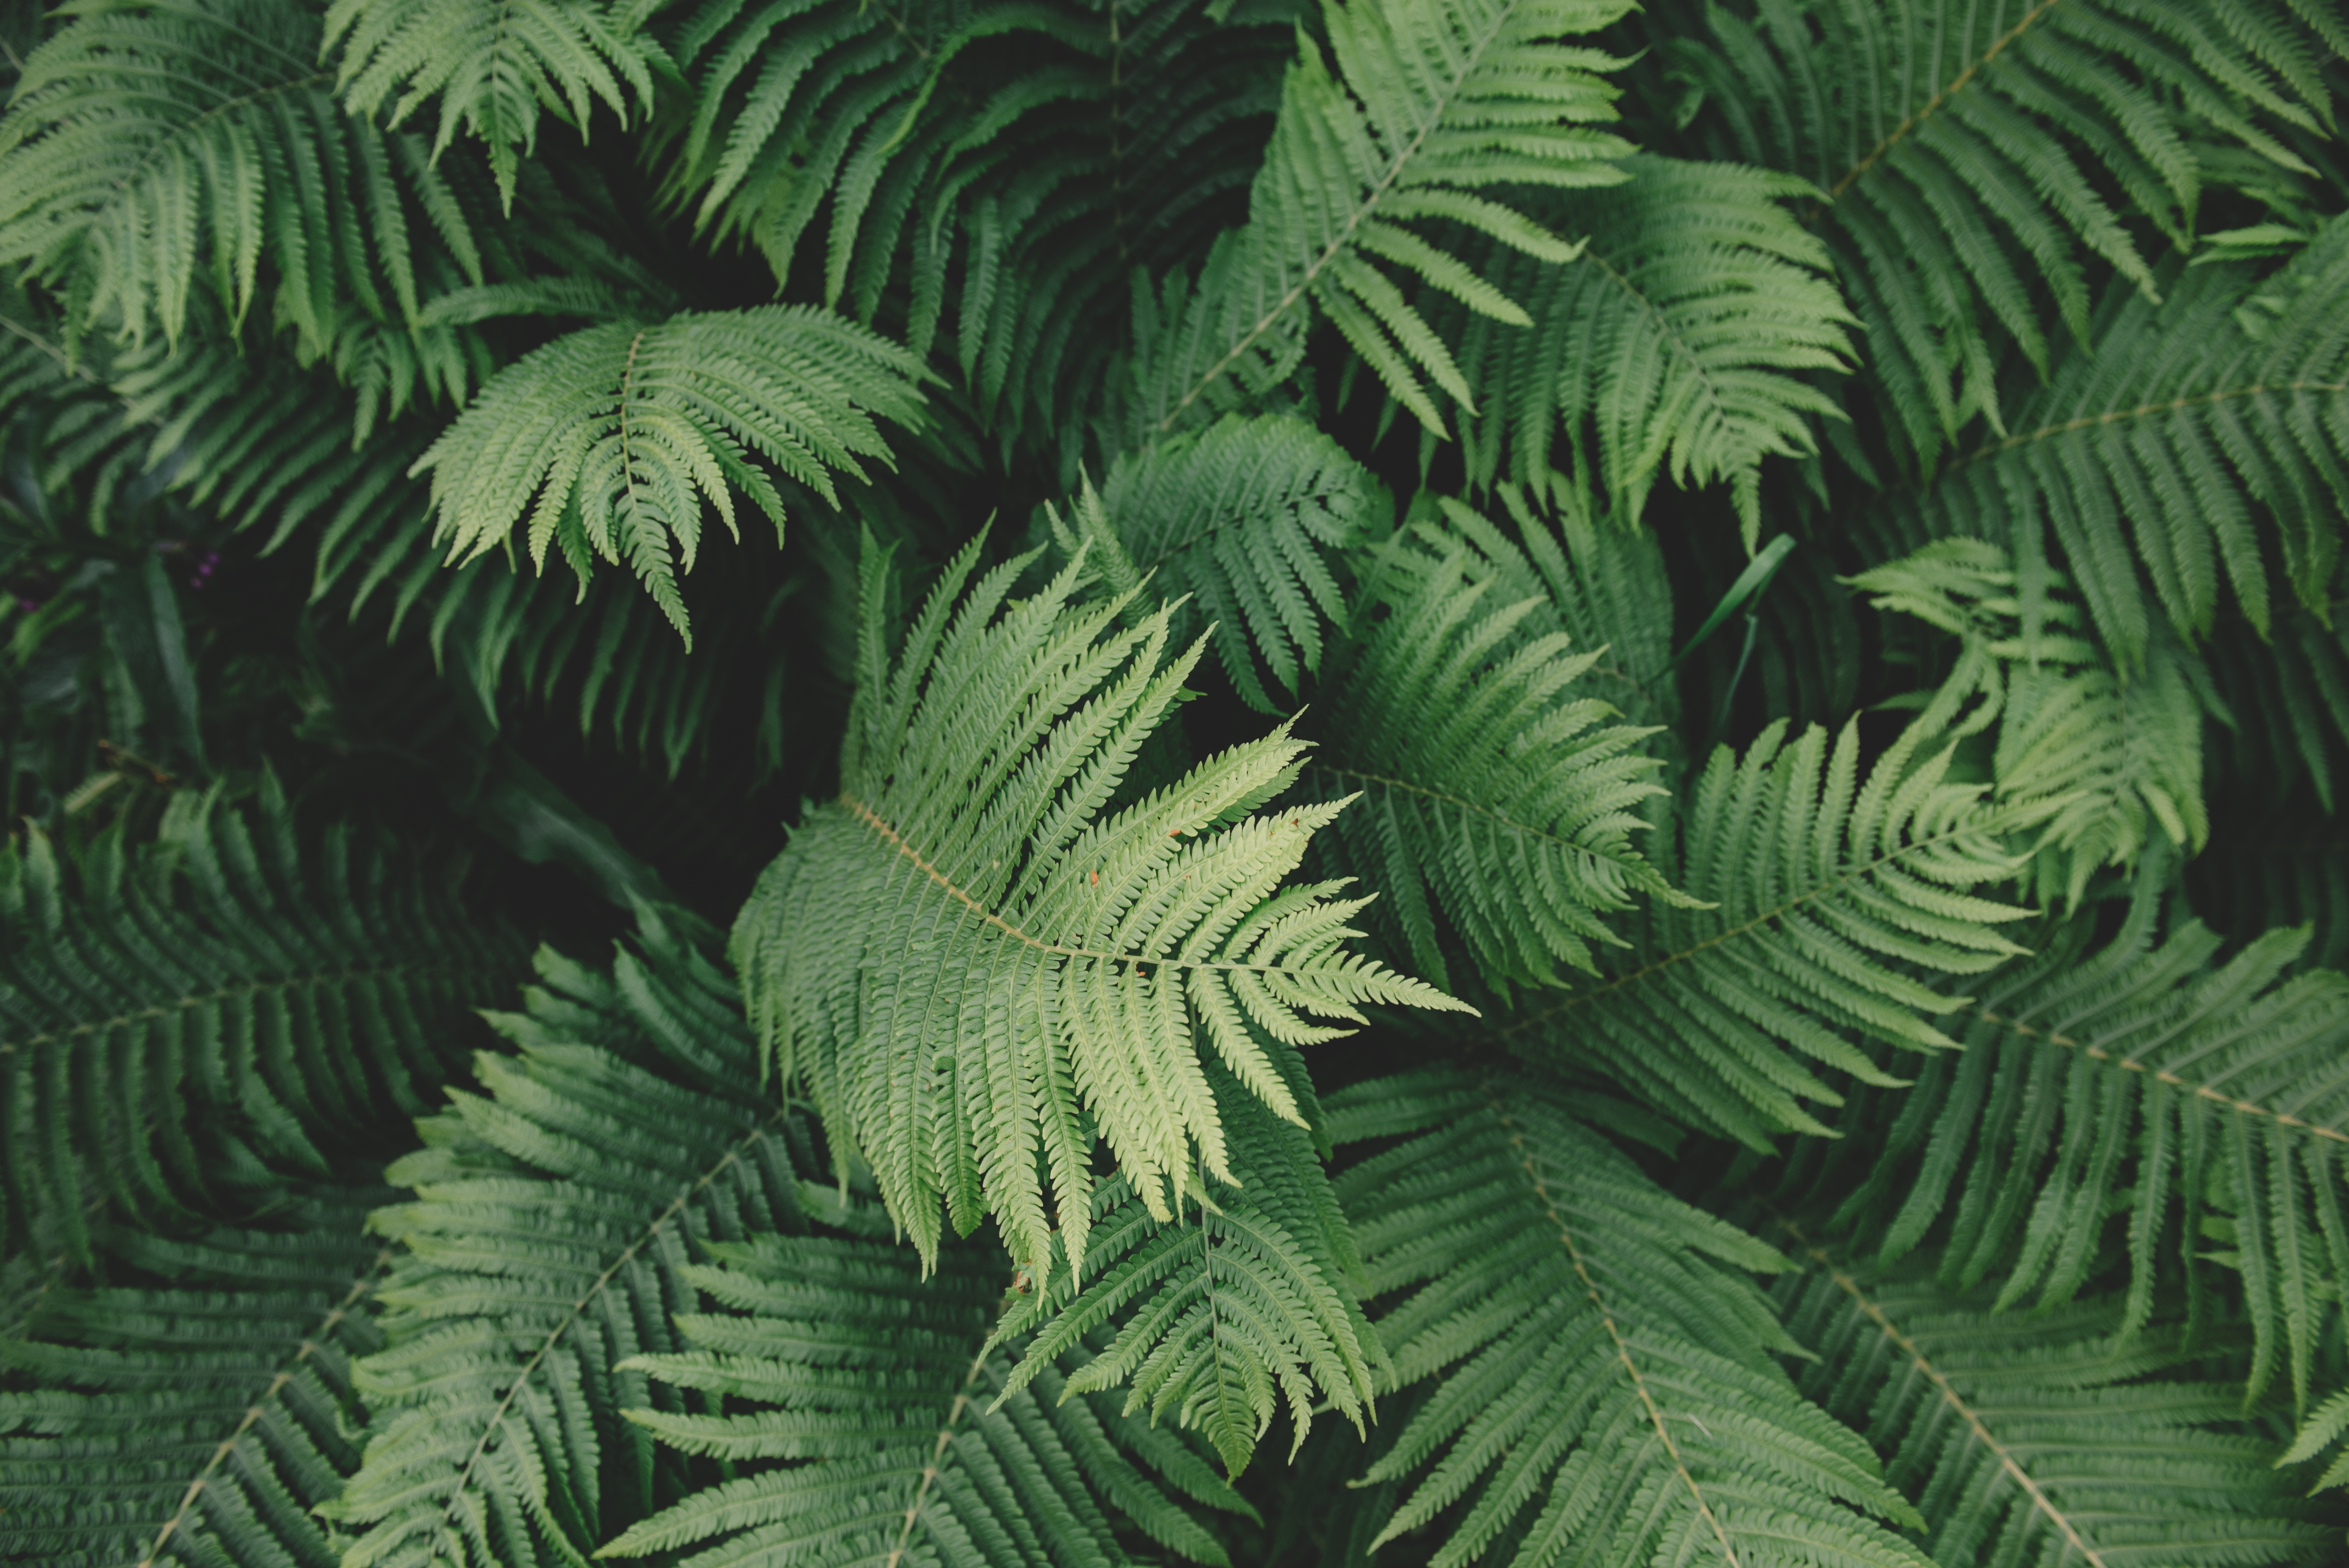
tree, nature, forest, branch, plant, leaf, flower, green, jungle, botany, fir, flora, fern, outdoors, spruce, vegetation, rainforest, plant stem, woody plant, land plant, ferns and horsetails, arecales, vascular plant, ostrich fern